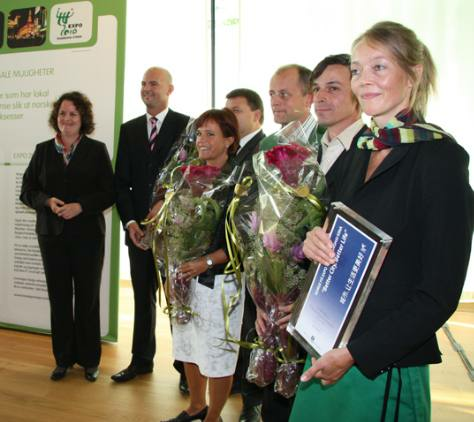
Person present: Yes